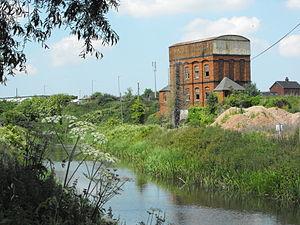
Le canal Bridgwater et Taunton est un canal situé dans le sud-ouest de l'Angleterre entre Bridgwater et Taunton, ouvert en 1827 et reliant la rivière Tone à la rivière Parrett. Il y avait eu un certain nombre de projets avortés pour relier le canal de Bristol à la Manche par voie navigable aux XVIIIᵉ et XIXᵉ siècles. Ces projets suivaient approximativement le futur cheminement du canal Bridgwater et Taunton, mais le canal fut construit en fait dans le cadre d'un plan visant à relier Bristol à Taunton par voie navigable.